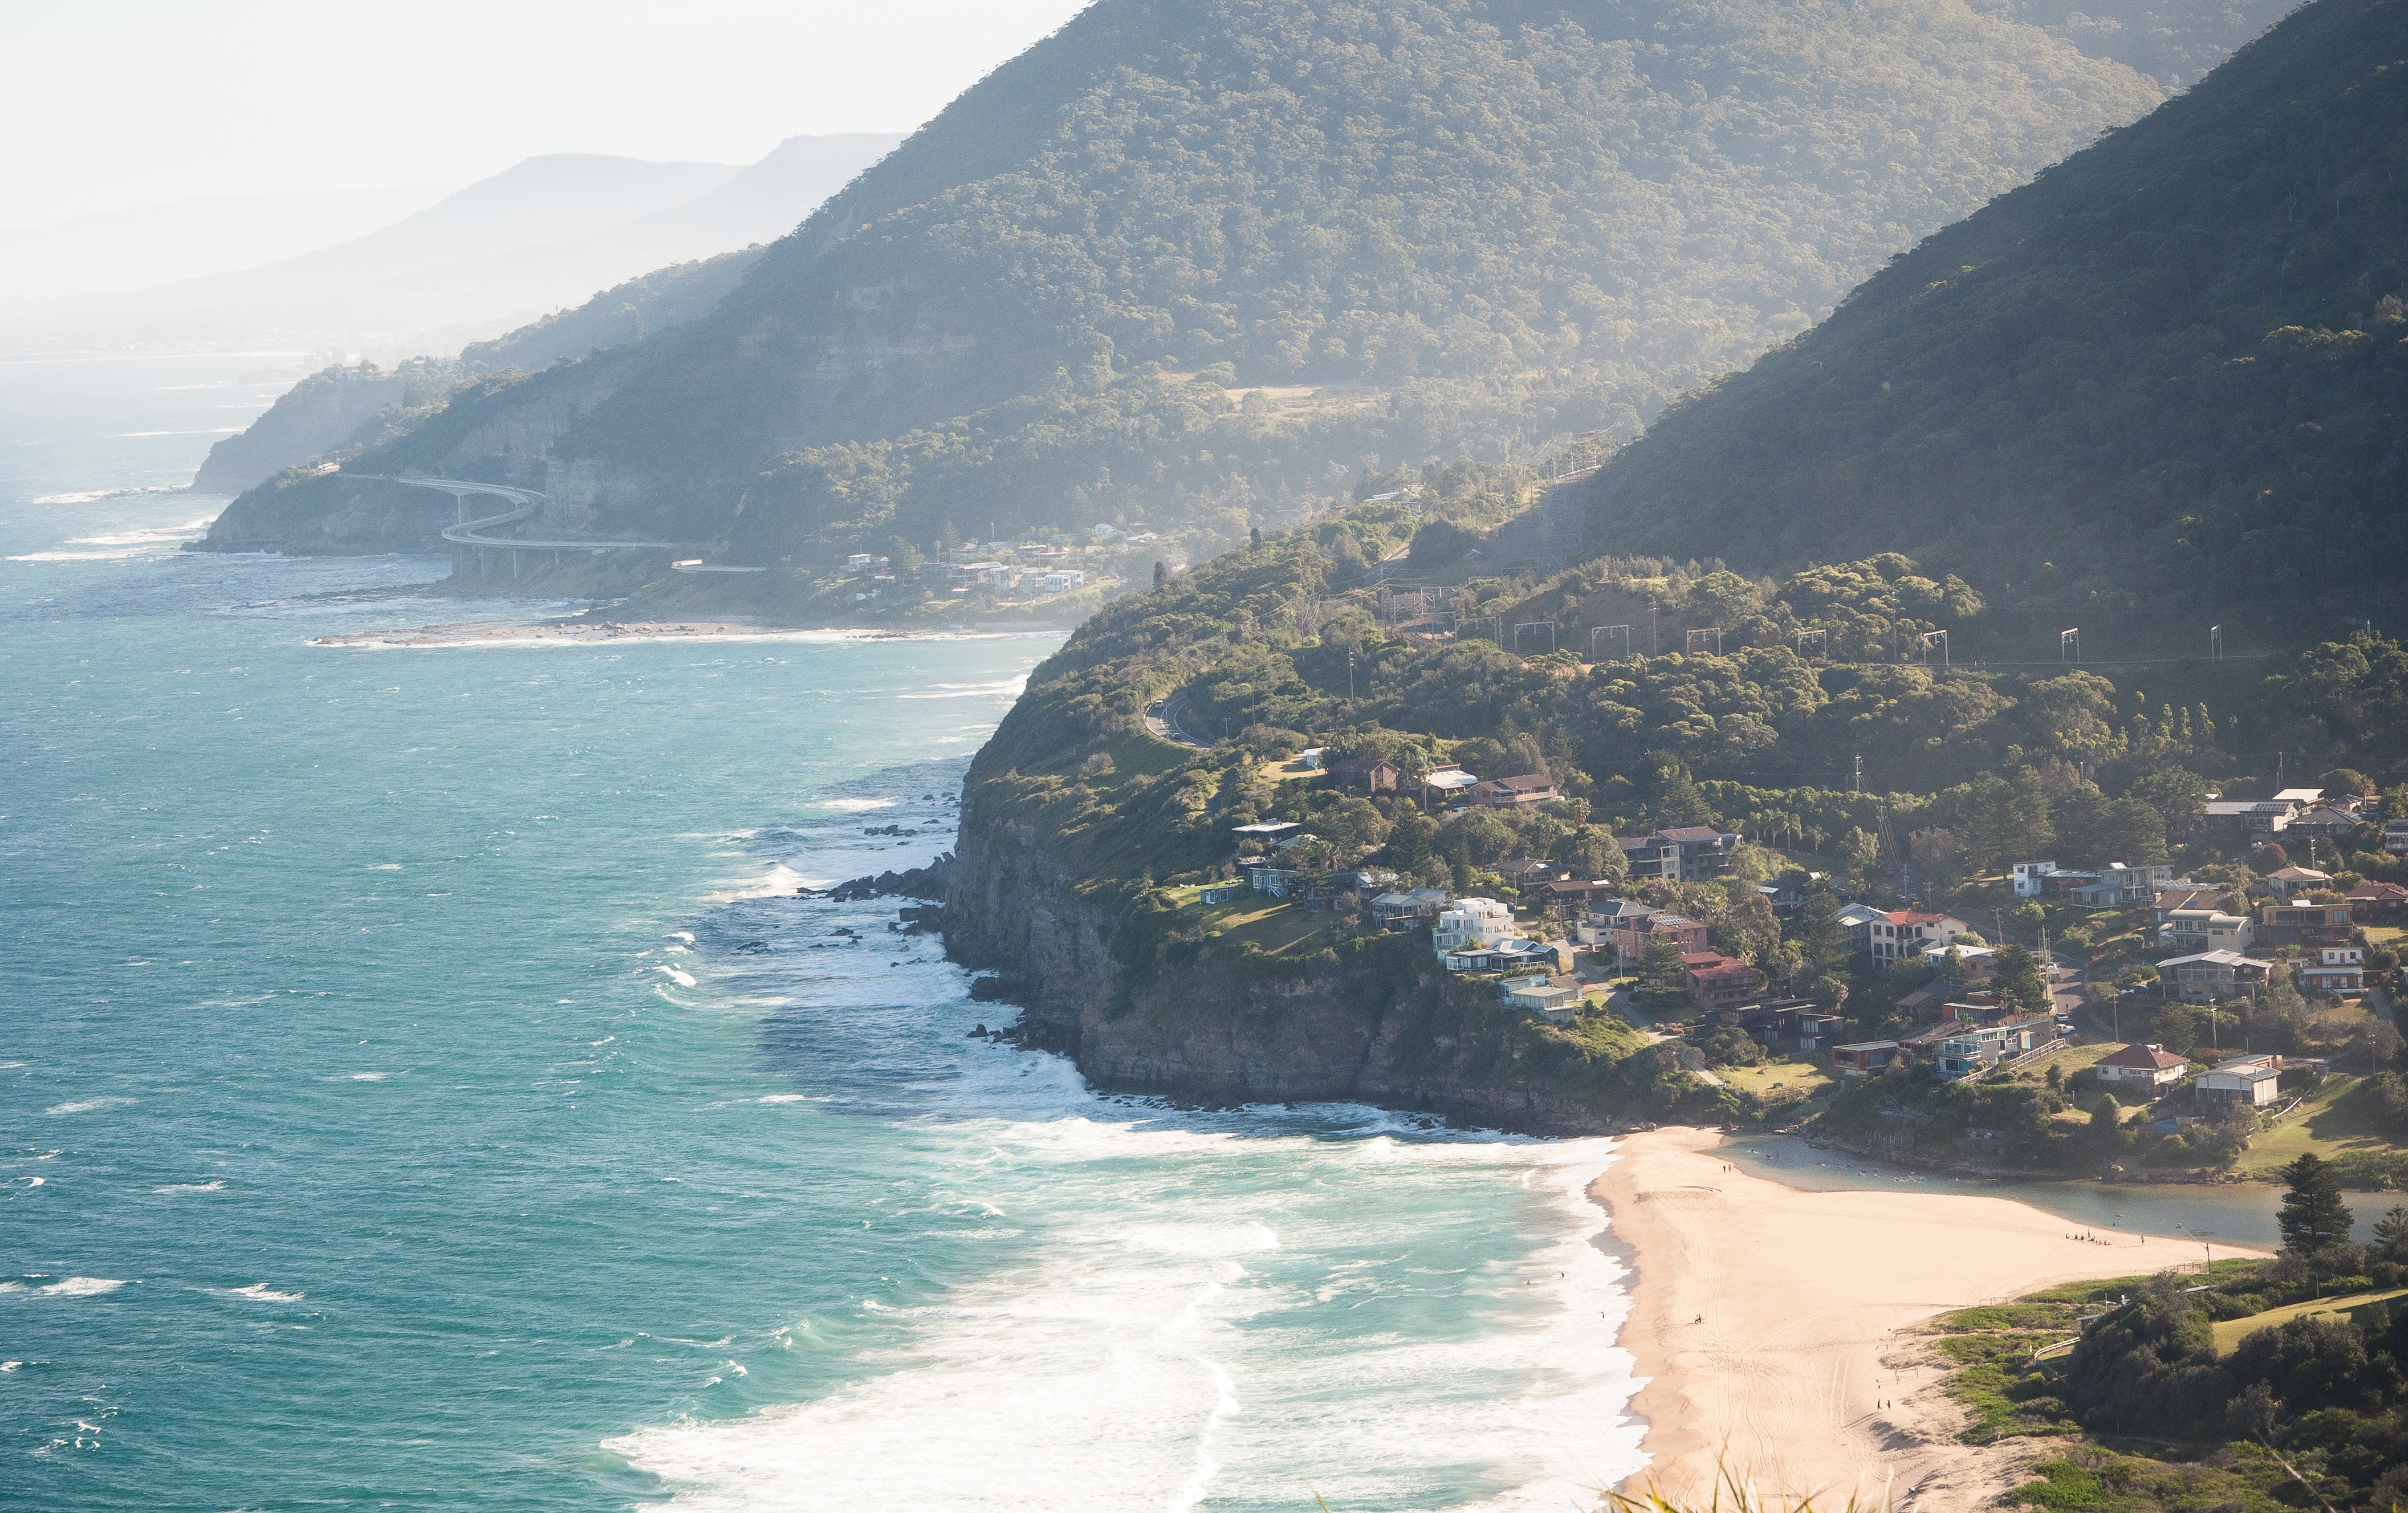
beach, sea, coast, ocean, shore, wave, cliff, cove, bay, fjord, terrain, body of water, cape, landform, geographical feature